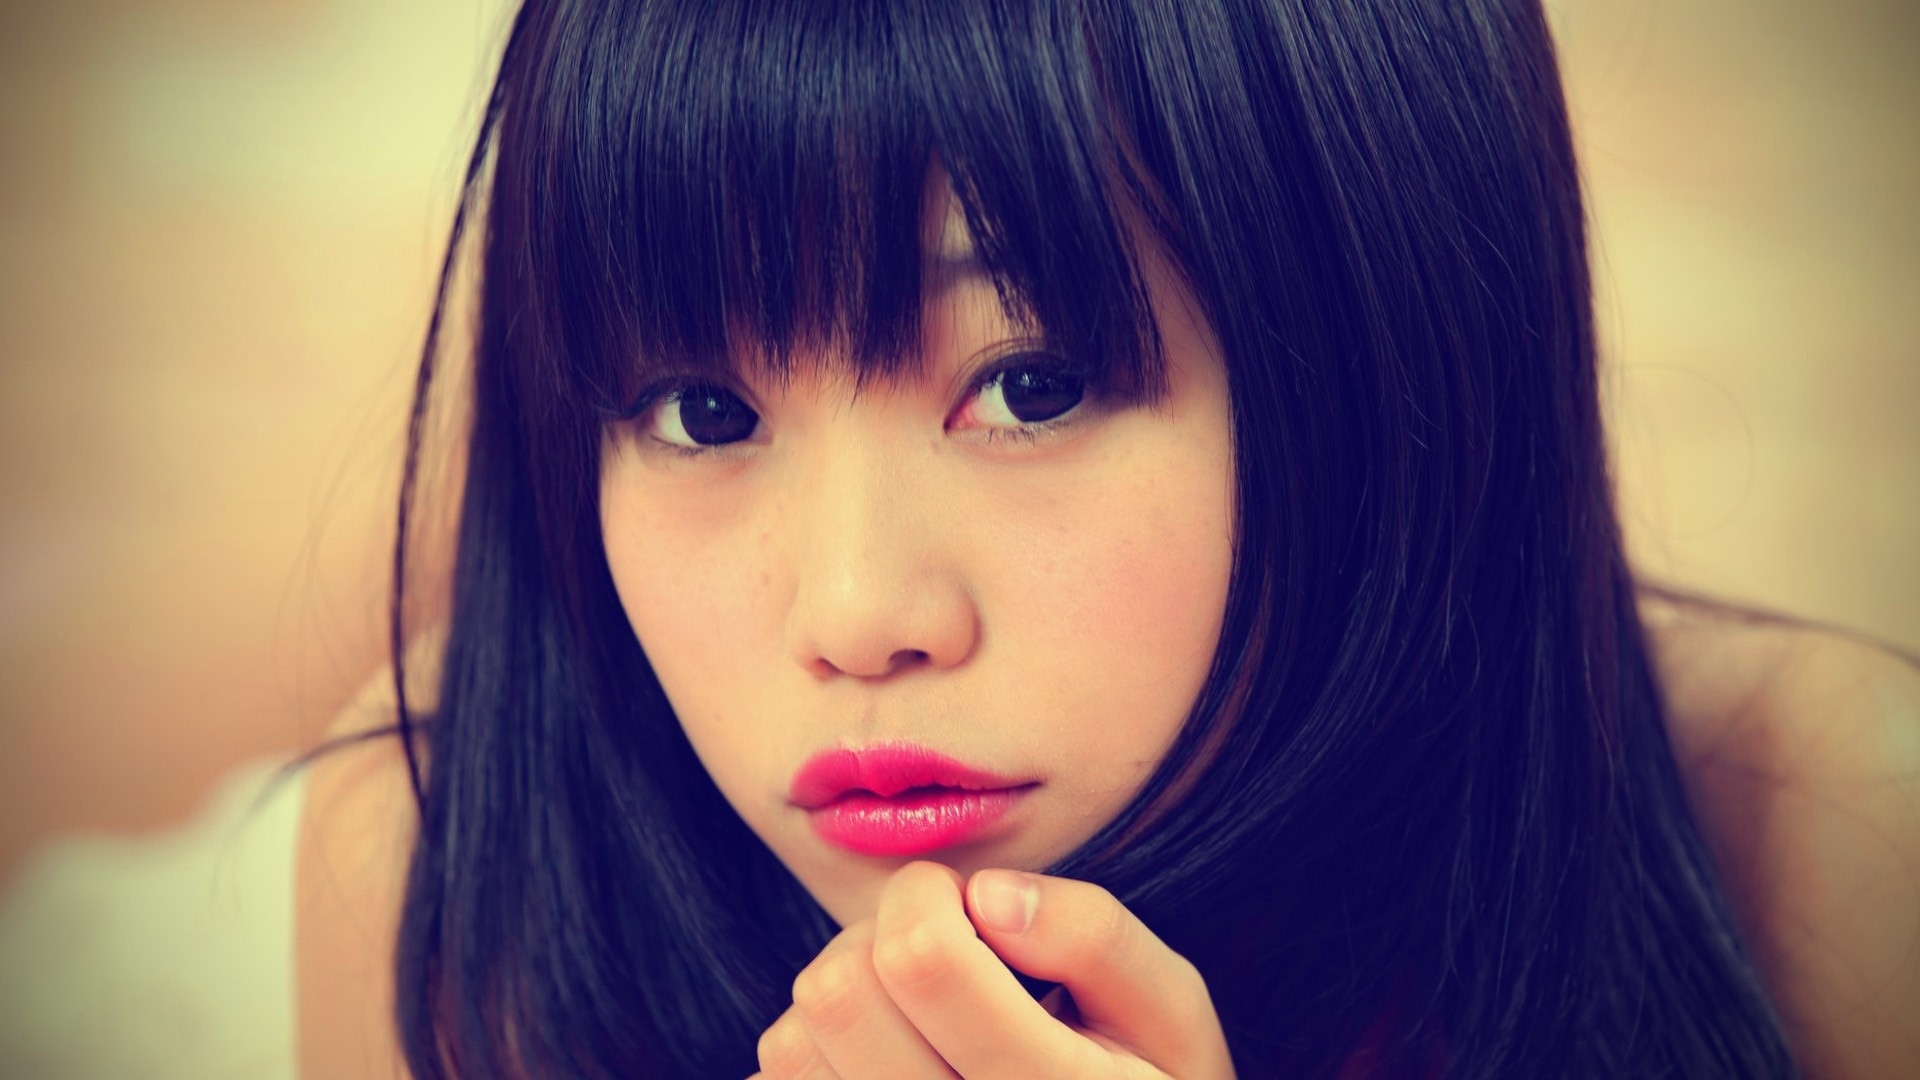
Gender: women